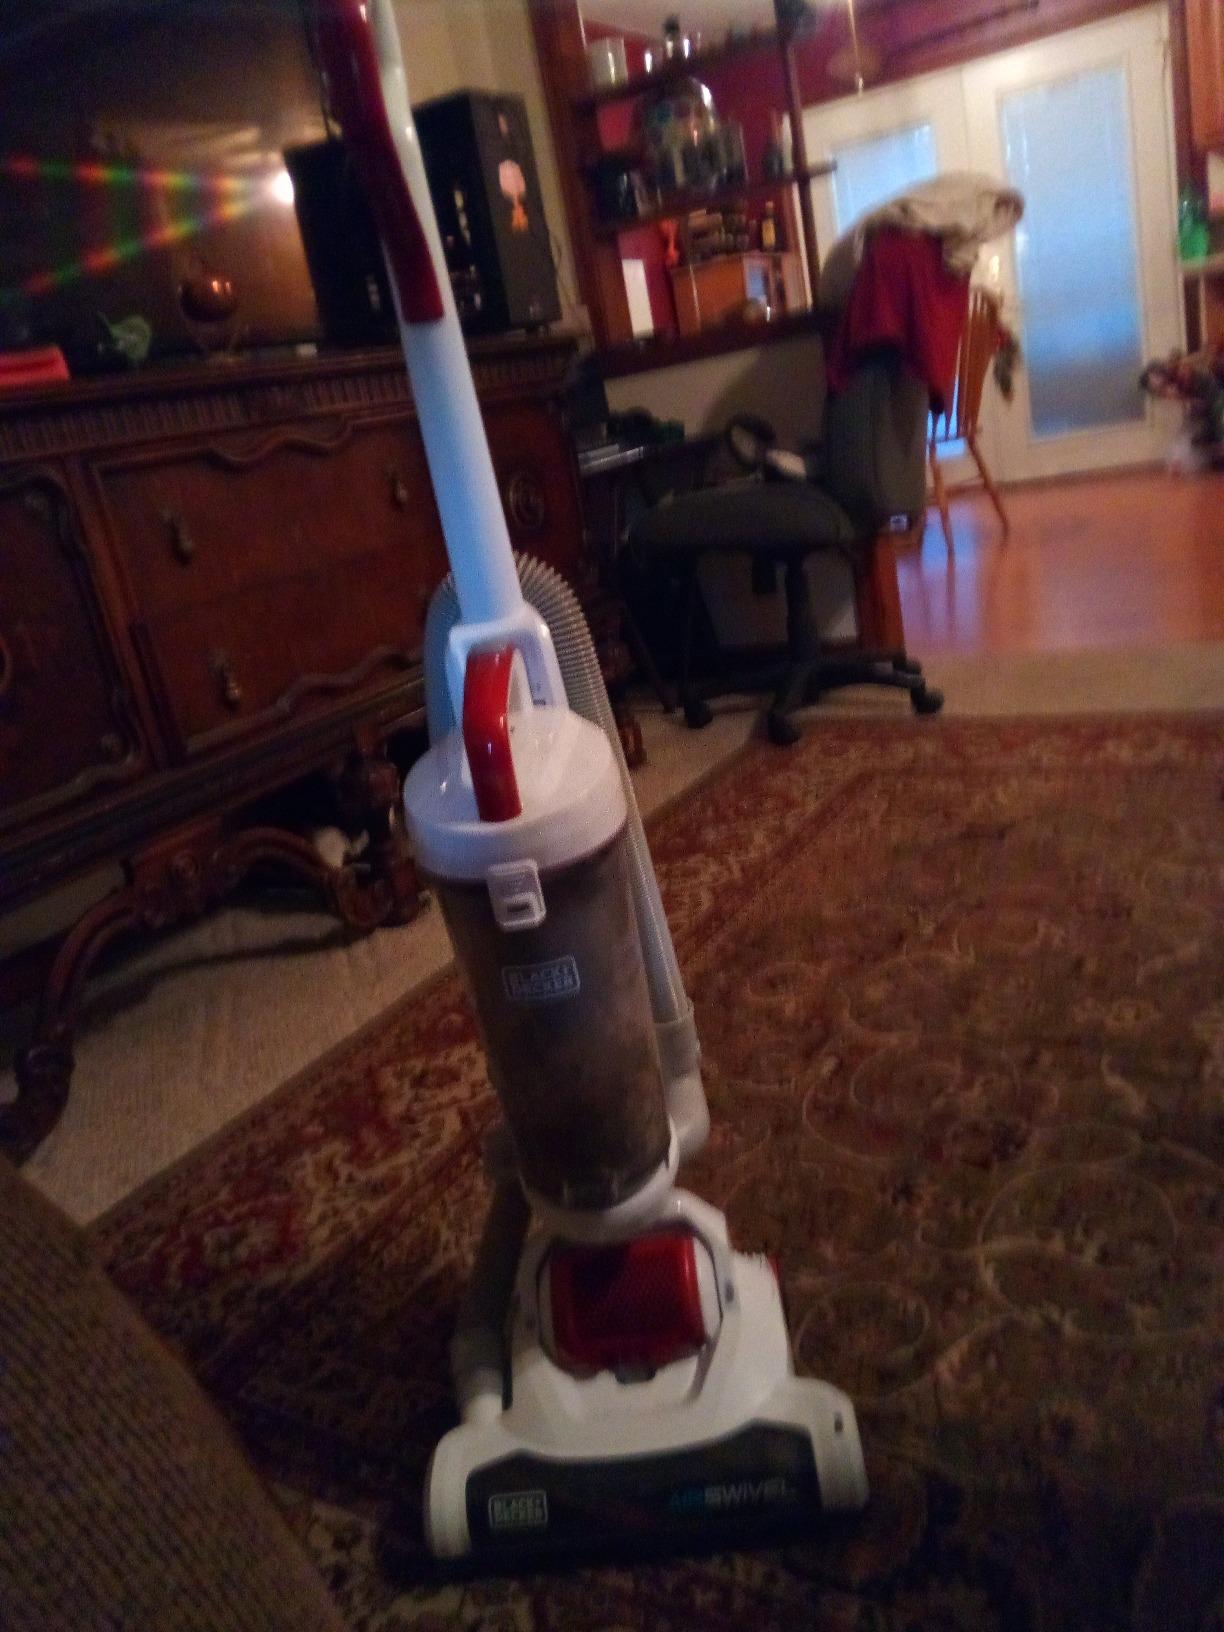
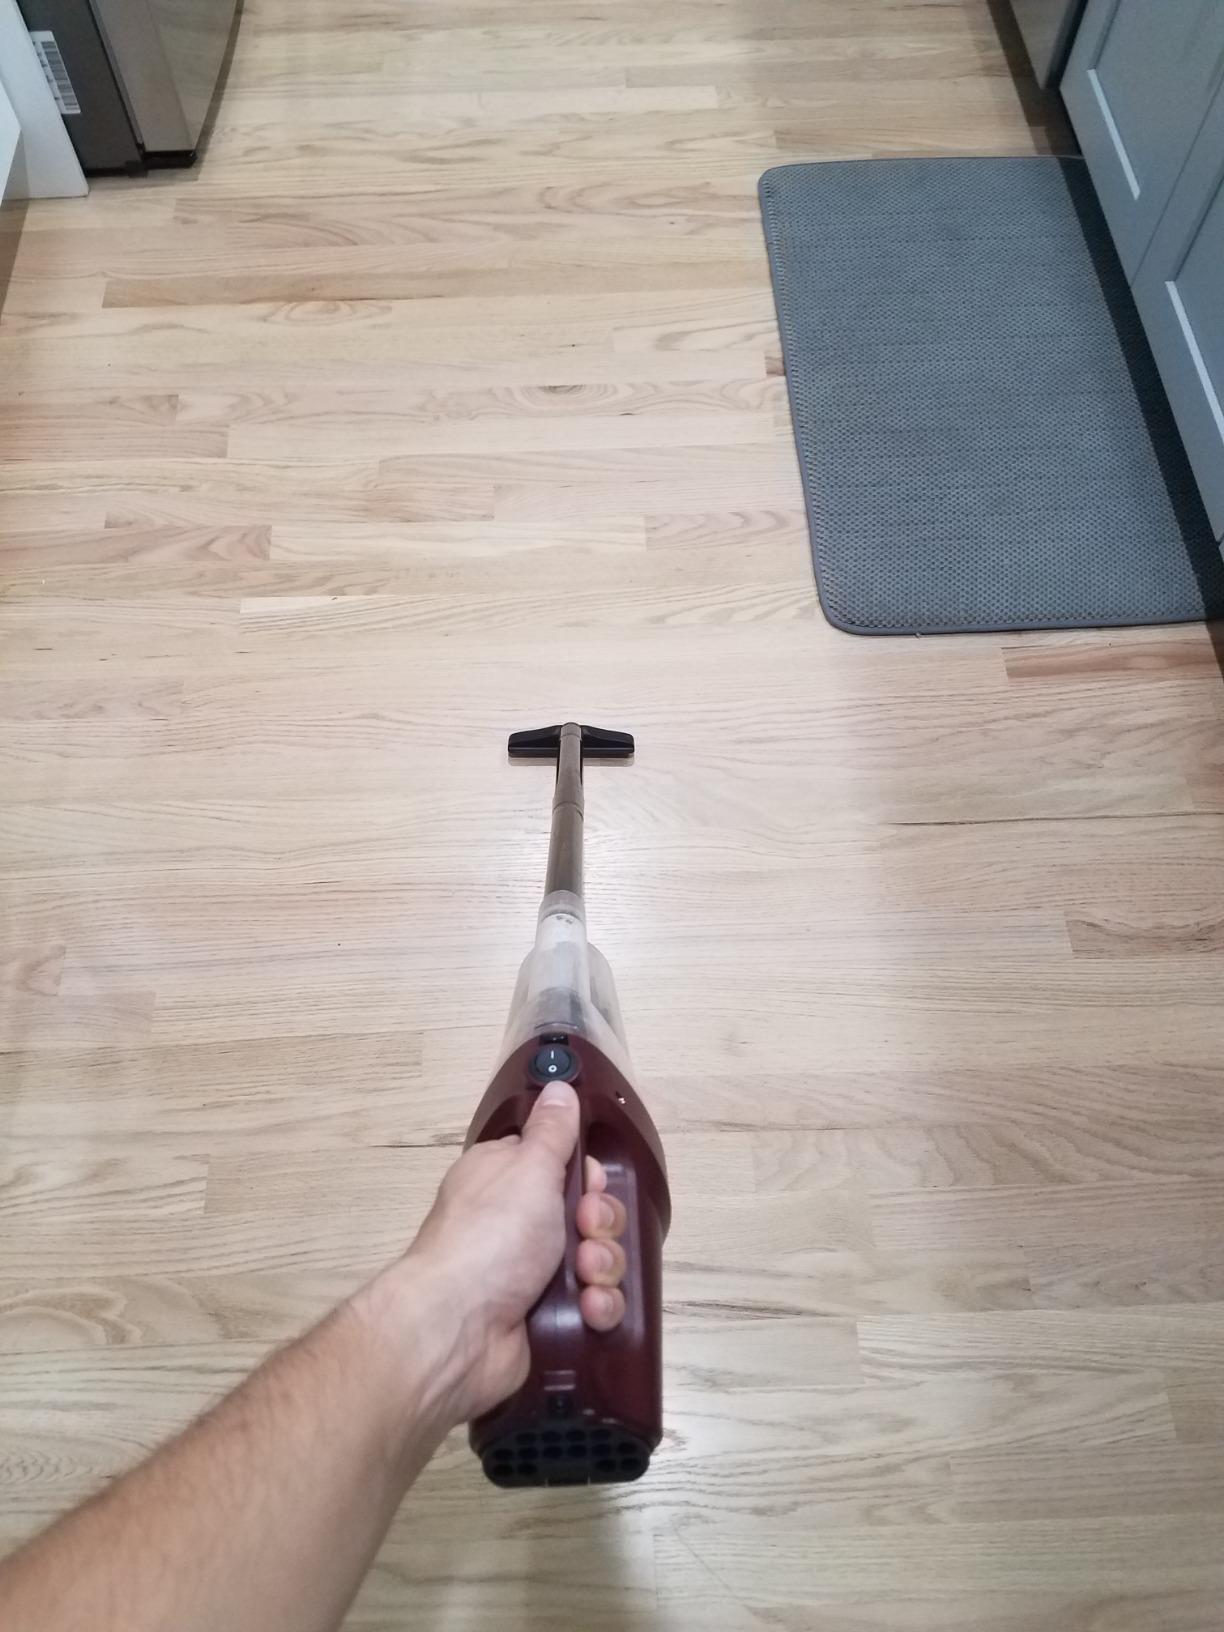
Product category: items_vacuum
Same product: no